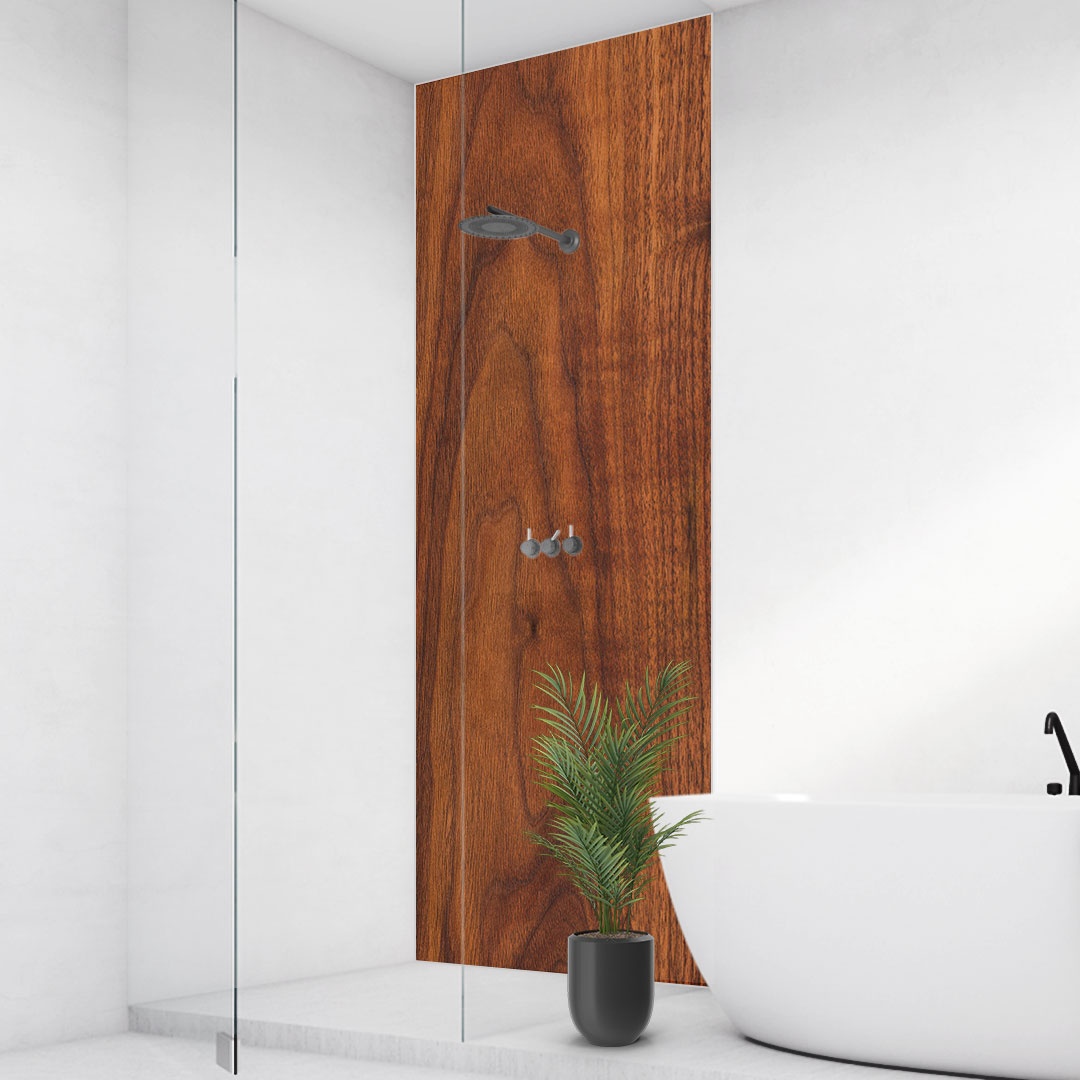
Walnussholz, fugenlose Wandpaneele aus Alu-Verbund 3mm, Duschrückwand
Produktmerkmale: Die Oberfläche wird mit einem matten Lackauftrag versehen. Hohe Kratzfestigkeit Made in Germany Wasser- und Kalkbeständige Oberlfächen Leichte wie schnelle Reinigung Einfaches anbringen durch großflächiges Verkleben Einsetzbar in Bad, Wohnraum und Küche Kann über vorhandenen Fliesen angebracht werden 1440dpi UV-Direktdruck UV-Lackierte Oberflächen
Brand: WALLLUX
Category: Hardware > Plumbing > Plumbing Fixture Hardware & Parts > Shower Parts > Shower Walls & Surrounds > Shower Walls